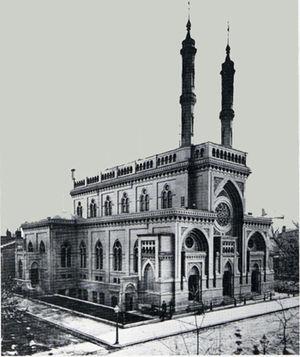
Le Isaac M. Wise Temple de Cincinnati est une des plus anciennes synagogues des États-Unis encore en service actuellement. En 2004, la communauté se compose de 1400 familles